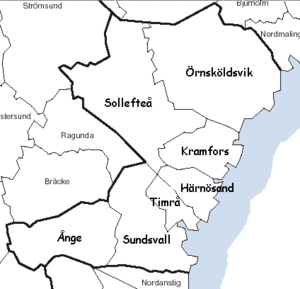
Västernorrlands län
Kommunerne i länet
Västernorrlands län er et svensk län beliggende i det nordlige Sverige. Det grænser op til Gävleborgs län, Jämtlands län og Västerbottens län.